Samstag aus Licht

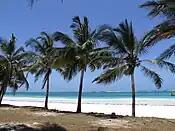
Diani Beach, Kenya, where "Kathinkas Gesang" was composed in 1983

"Kathinka's Chant as Lucifer's Requiem" was commissioned by the Südwestfunk Baden-Baden for the Donaueschingen Musiktage, where it was given its concert premiere on 15 October 1983 by Kathinka Pasveer (flute) and the Kolberg Percussion Ensemble. Pasveer also performed in the staged premiere at La Scala on 25 May 1984, but with the Slagwerkgrorp Den Haag. The work was composed in collaboration with Pasveer in February and March 1983 at Diani Beach near Mombasa, Kenya. In May 1983 Stockhausen planned an alternate version of "Kathinkas Gesang" for flute and six-channel electronic music. In collaboration with Marc Battier, he realised this version using Giuseppe Digiugnio's "synthétiseur 4X" at IRCAM in Paris, in December 1983 and August 1984. A third version, for flute with five-channel recording of piano sounds and a live, concertante piano also exists, but has not yet been premiered. The work can also be performed as an unaccompanied flute solo.